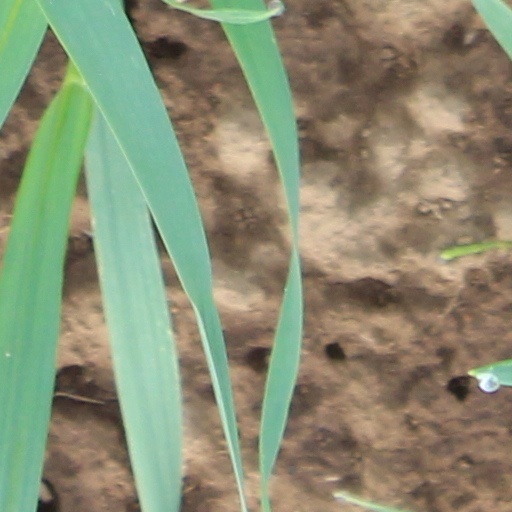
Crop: wheat